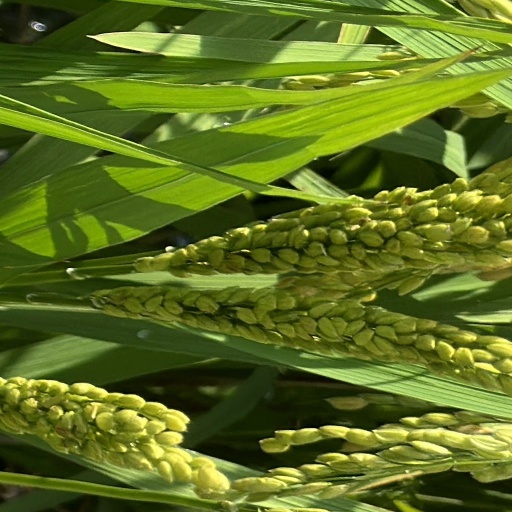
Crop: rice